TGV POS

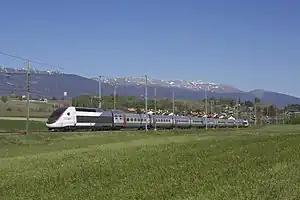
SNCF TGV Lyria 4403 at Satigny running from Genève to Paris Gare de Lyon

The TGV POS is a TGV train built by French manufacturer Alstom which is operated by the French national rail company, the SNCF, in France's high-speed rail lines. It was originally ordered by the SNCF for use on the LGV Est, which was put into service in 2007. POS is an abbreviation of "Paris-Ostfrankreich-Süddeutschland", the route of the LGV Est.